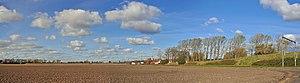
Paysage à Lissewege, au nord de Bruges (Belgique). A droite: la ligne ferroviaire N° 51A de Bruges à Zeebrugge. NOTE: This image is a panorama consisting of multiple frames that were merged in software. As a result, this image necessarily underwent some form of digital manipulation. These manipulations may include blending, blurring, cloning, and color and perspective adjustments. As a result of these adjustments, the image content may be slightly different than reality at the points where multiple images were combined. This manipulation is often required due to lens, perspective, and parallax distortions. Boarisch